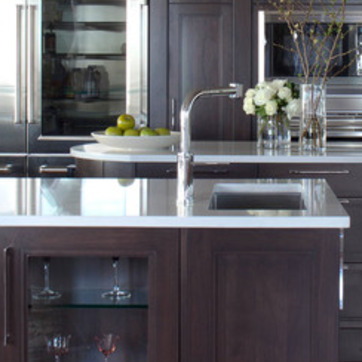
Material: metal